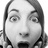
Emotion: surprise